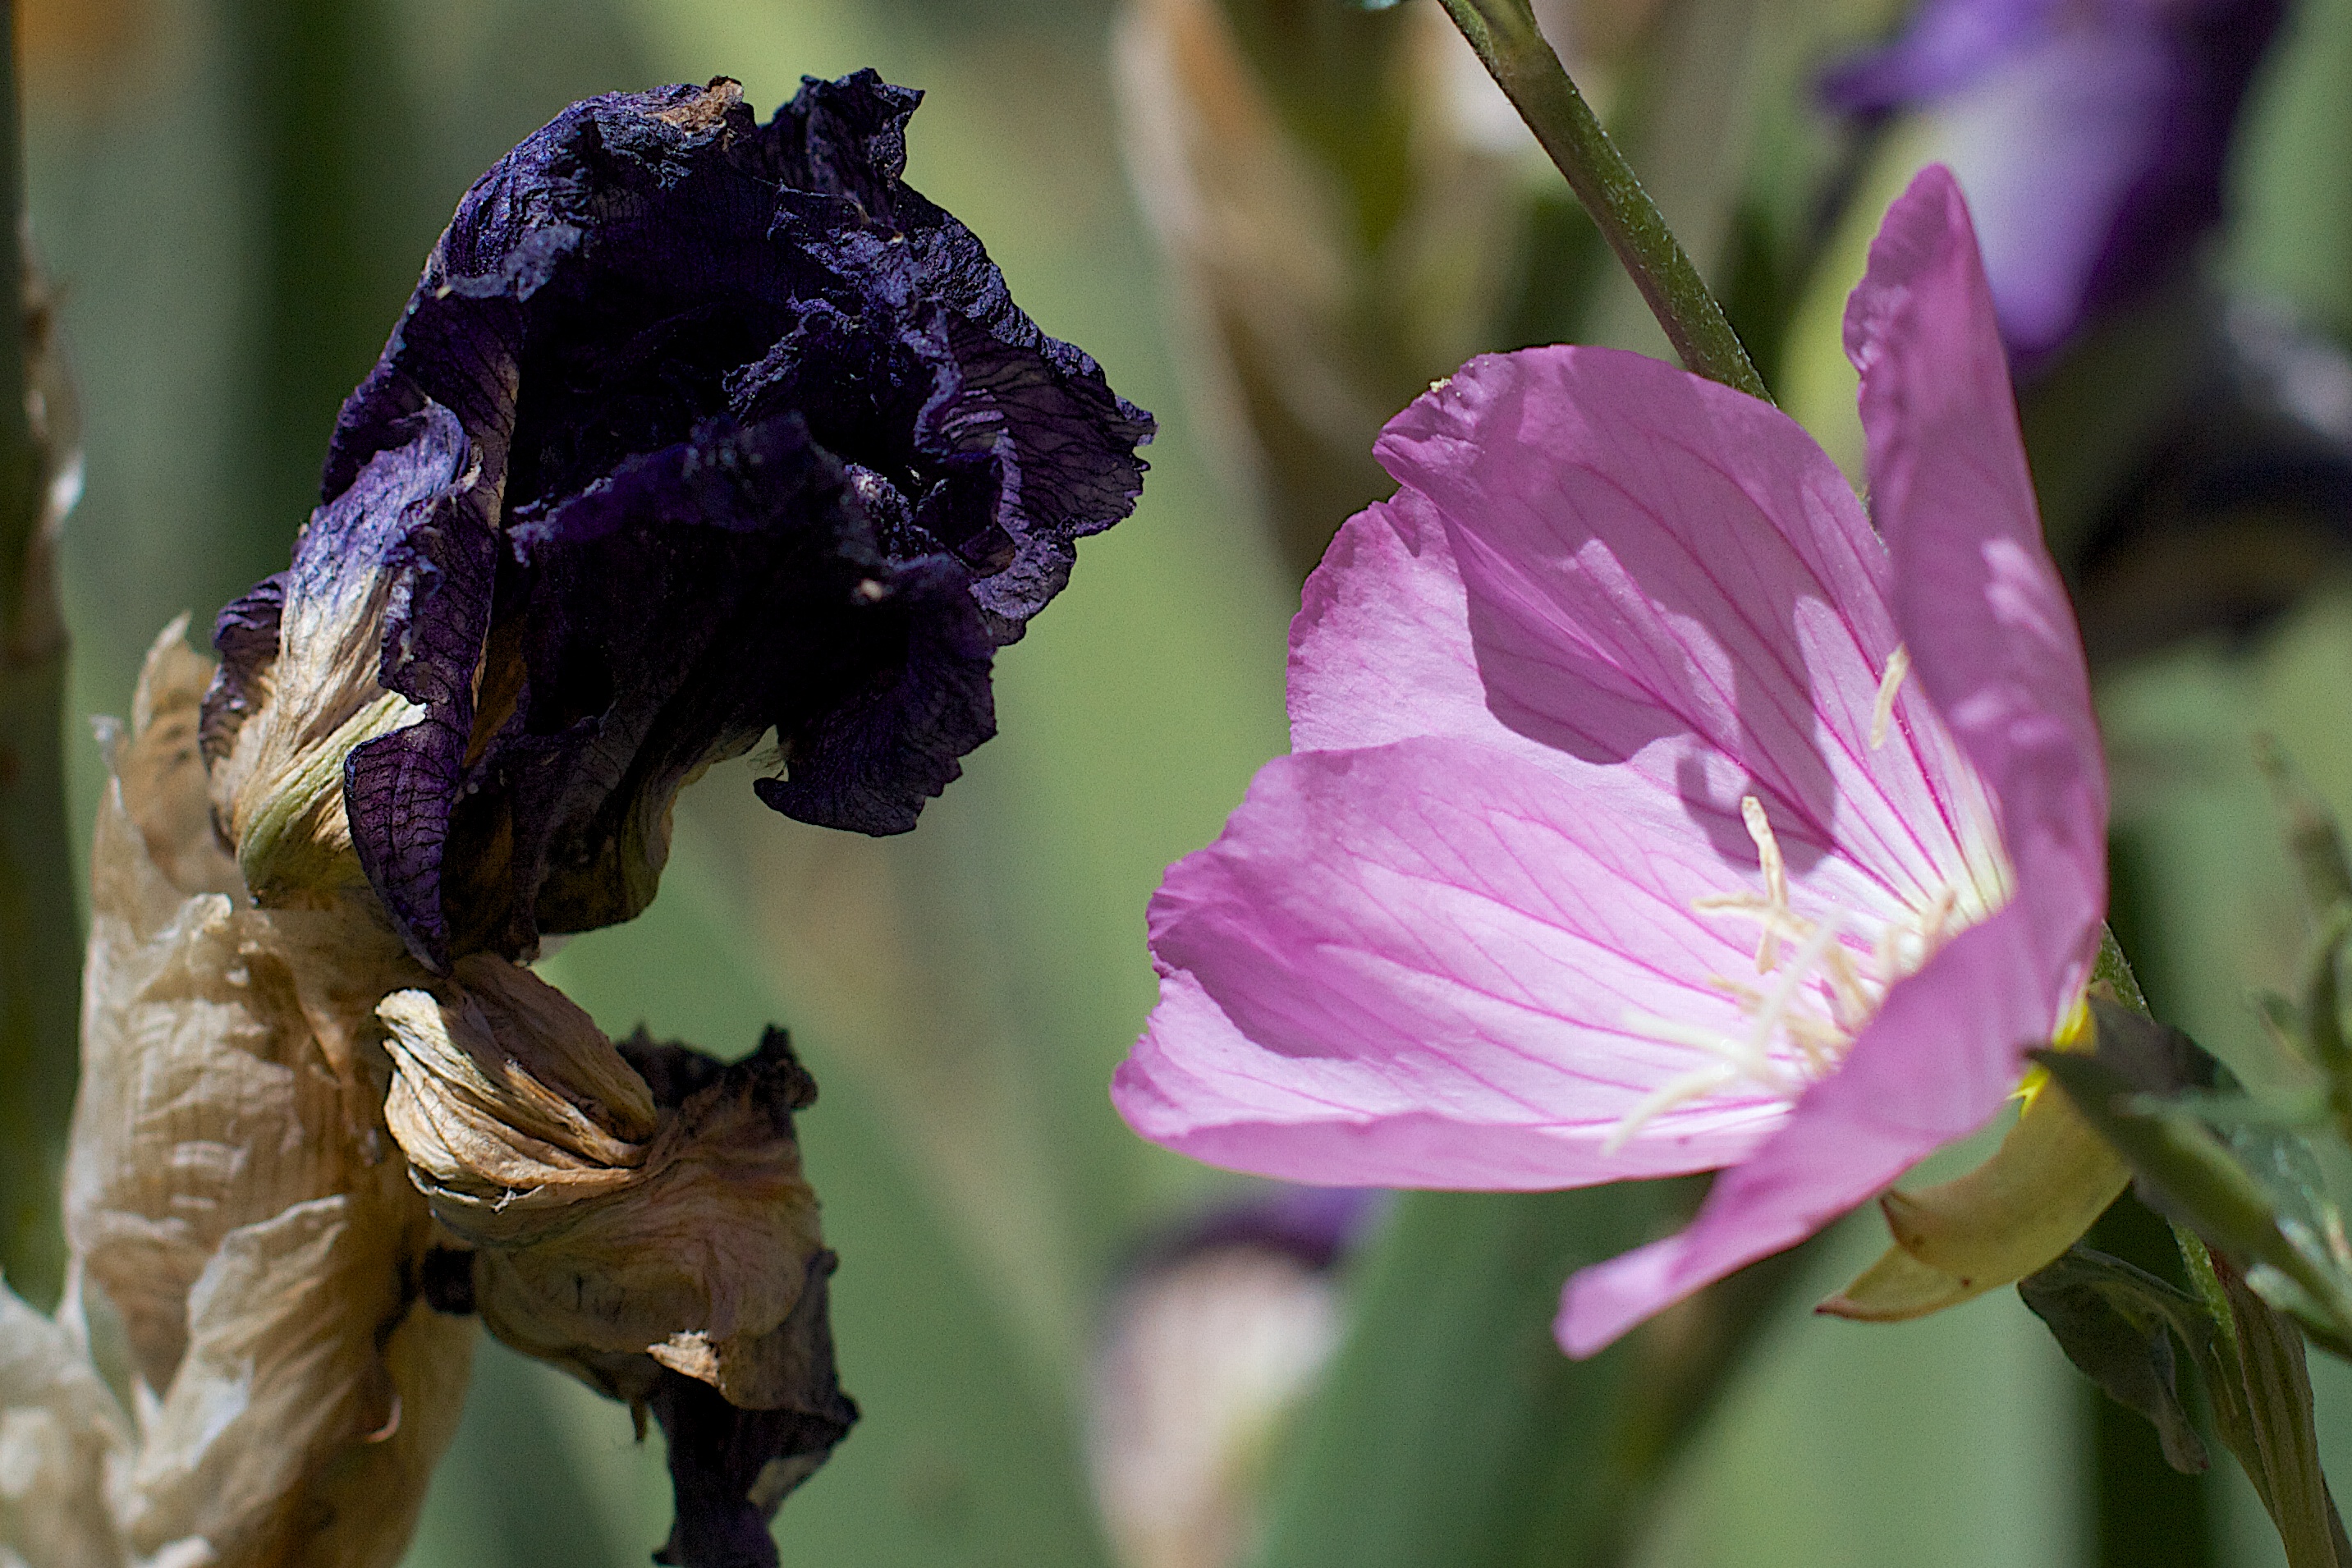
nature, blossom, plant, photography, flower, petal, botany, flora, wildflower, close up, macro photography, flowering plant, plant stem, land plant